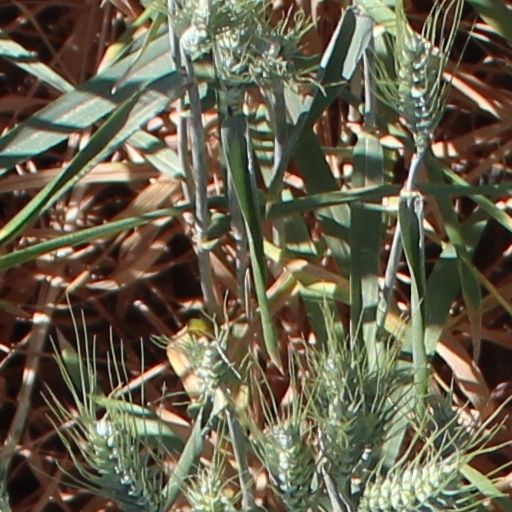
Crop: wheat